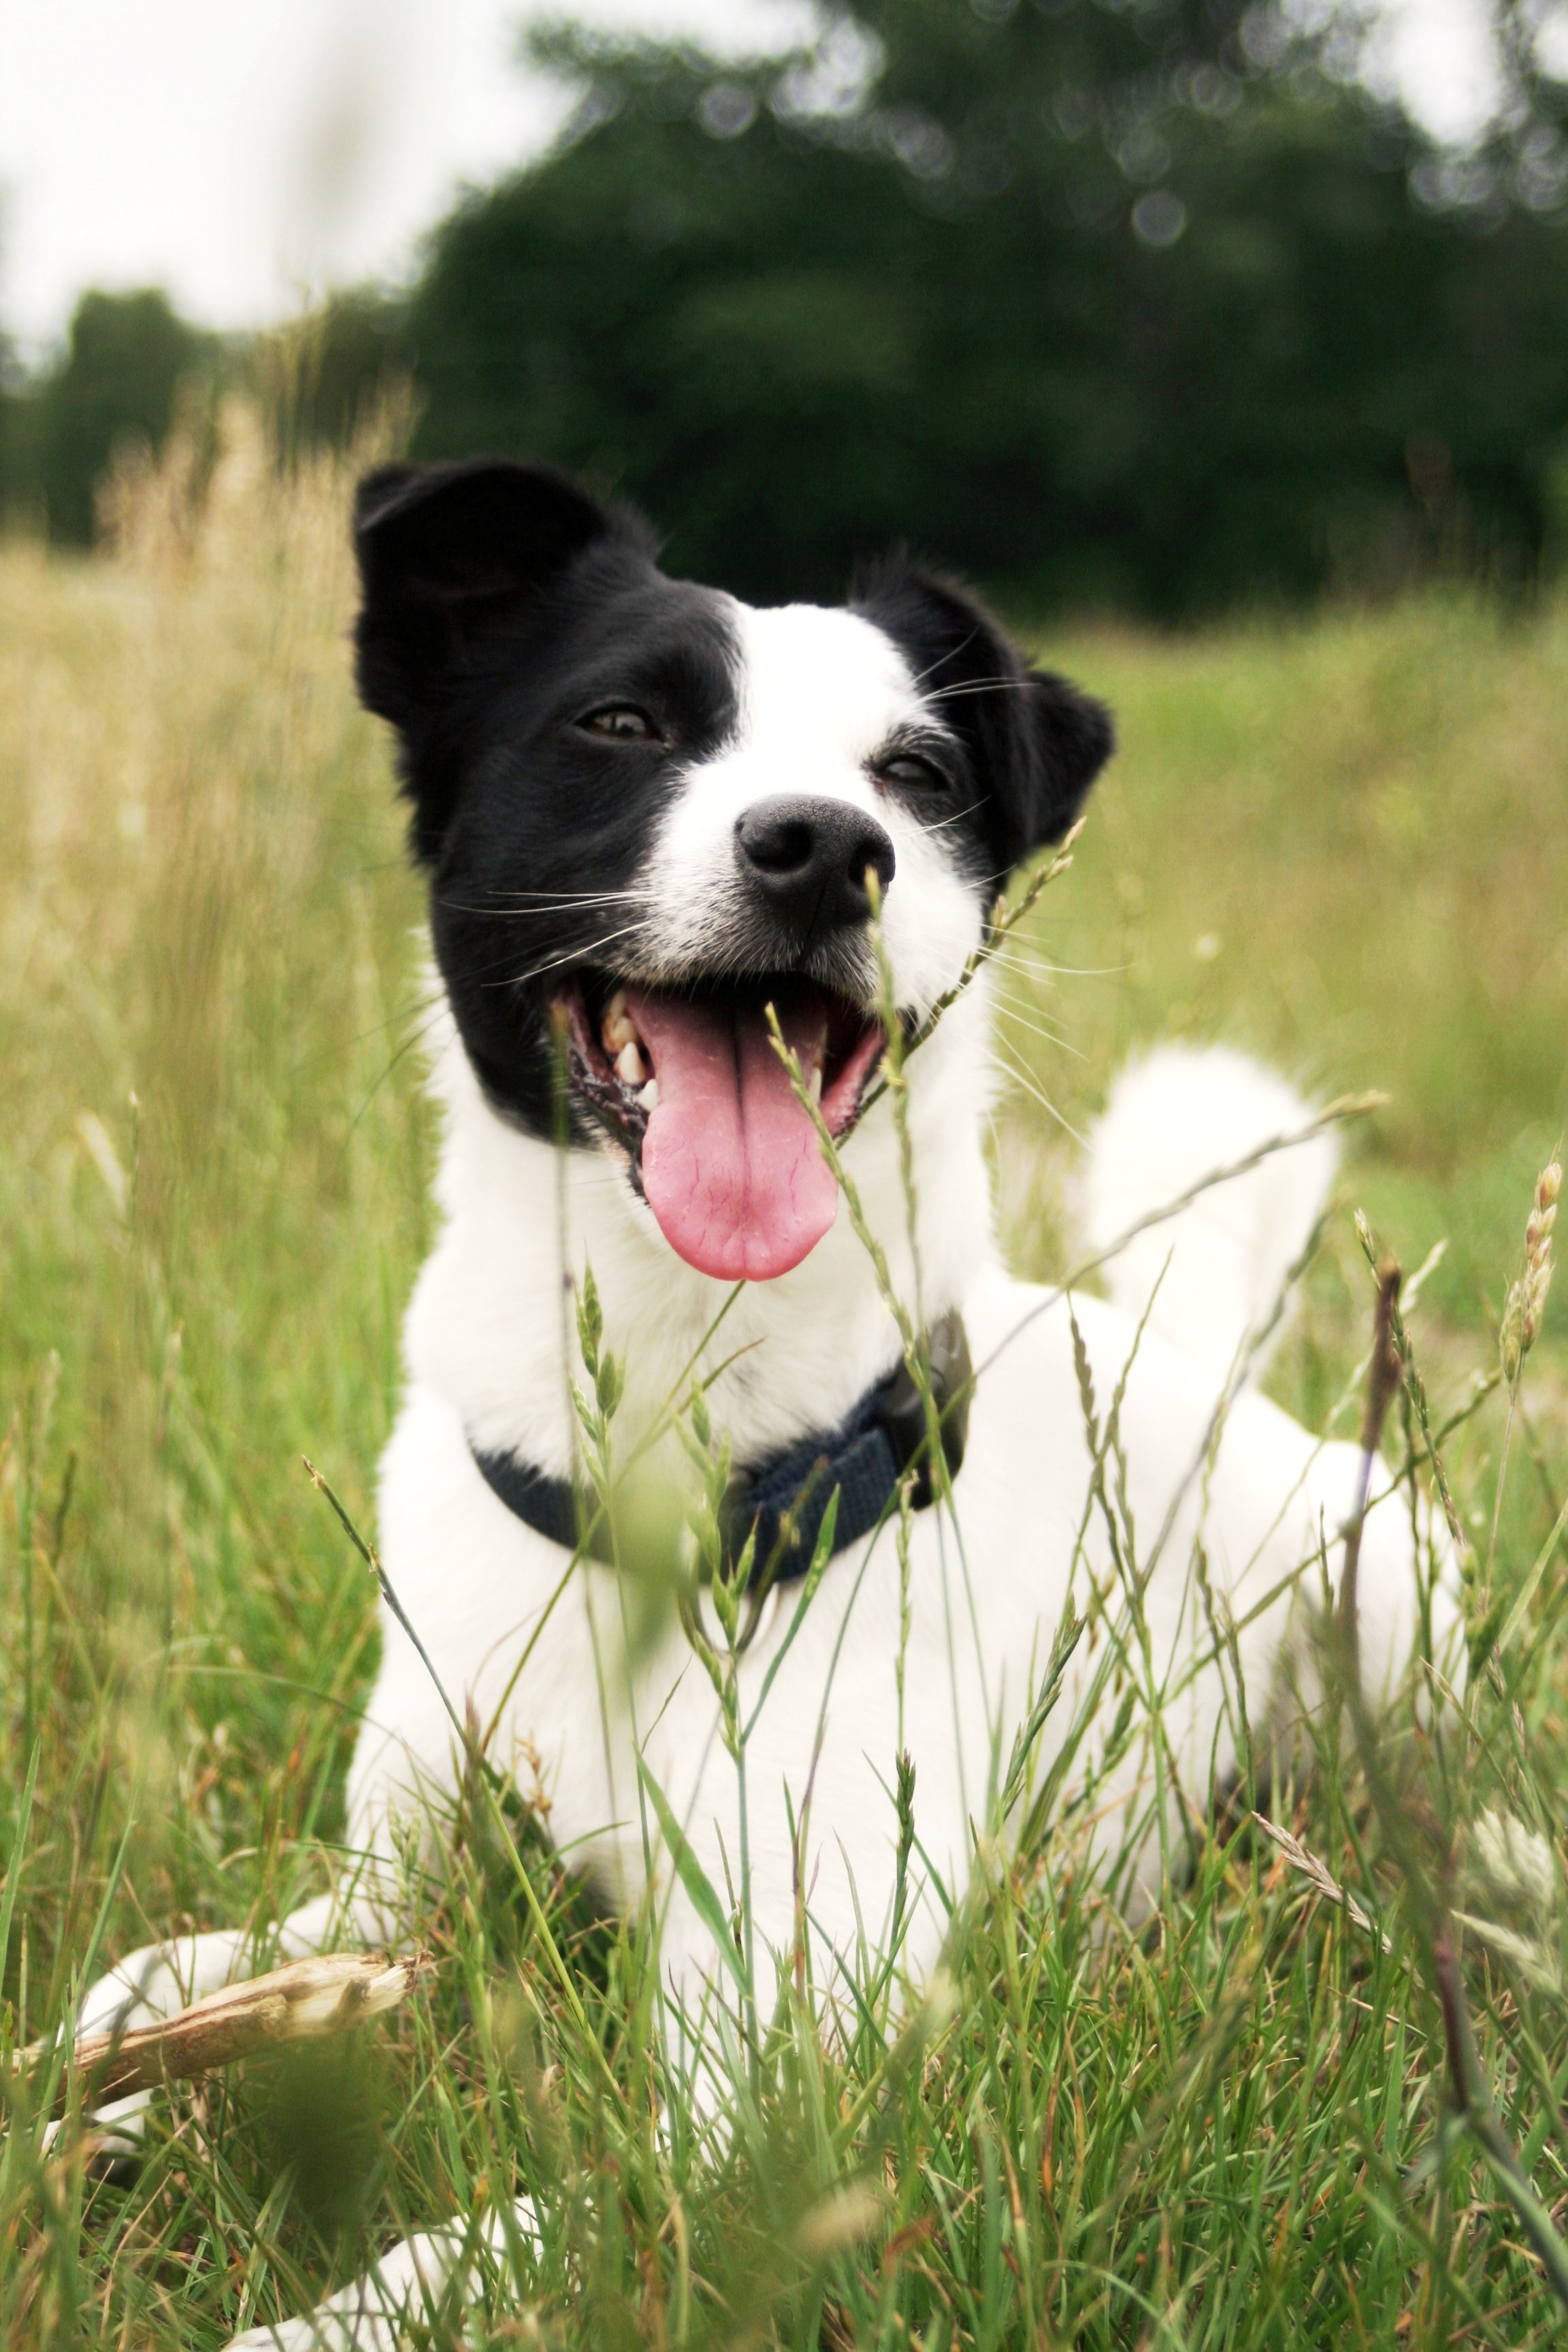
nature, grass, sweet, puppy, dog, animal, cute, mammal, border collie, vertebrate, tongue, dog breed, charming, jack russell, dog like mammal, dog breed group